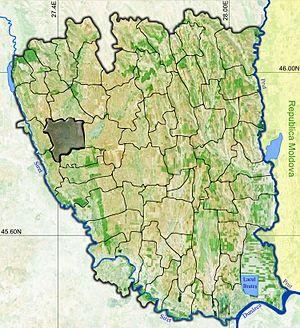
Tecuci est une municipalité de Moldavie roumaine, dans le județ de Galați, sur la rivière Bârlad.